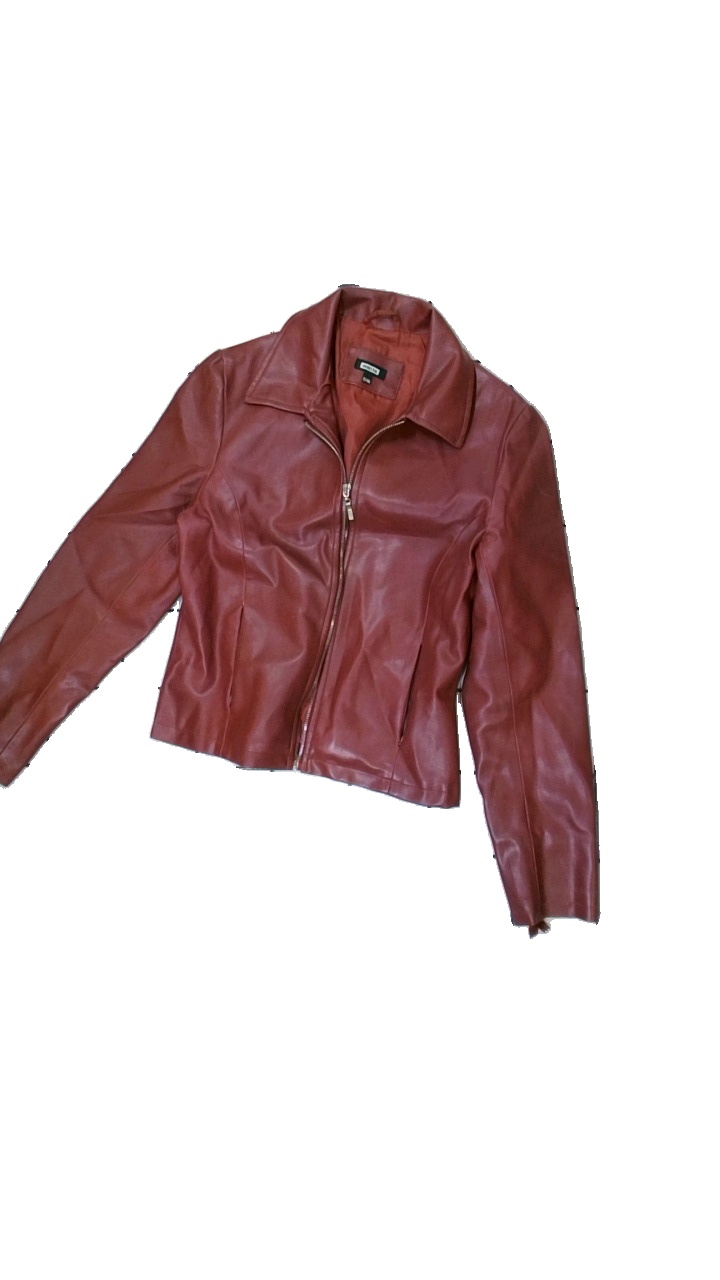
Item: Jacket (Ladies)
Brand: Nikita
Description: damaged zipper
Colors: Red
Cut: Regular
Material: Unknown
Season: All
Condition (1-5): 2
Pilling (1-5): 5
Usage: Export
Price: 50-100